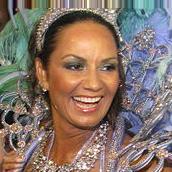
Age: 45